Len Chappell

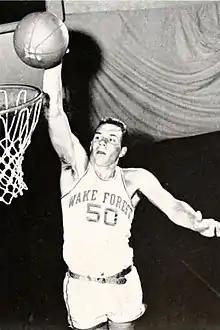
Chappell as a junior at Wake Forest.

Leonard R. Chappell (January 31, 1941 – July 12, 2018) was an American basketball player. He played for 10 years in the National Basketball Association (NBA) and the American Basketball Association (ABA) and was selected to one NBA All-Star Game.